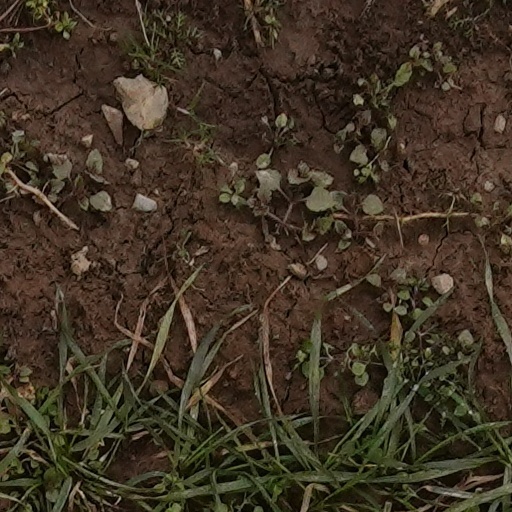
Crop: wheat